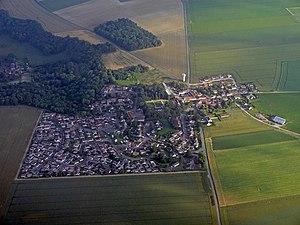
Vue aérienne d'Auvillers, commune de Neuilly-sous-Clermont (Oise), France.
Neuilly-sous-Clermont est une commune française située dans le département de l'Oise en région Hauts-de-France.